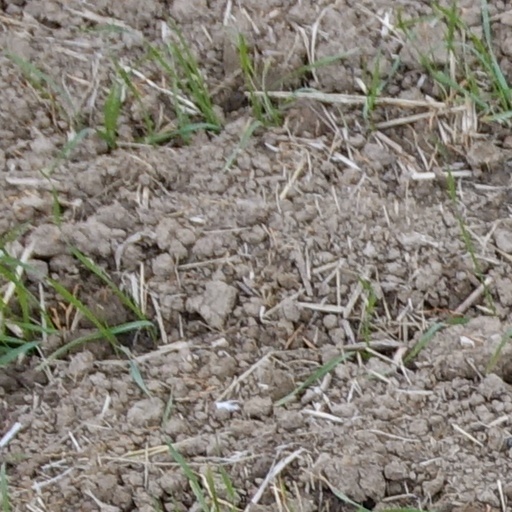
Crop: wheat